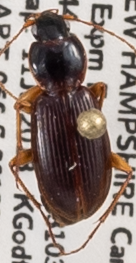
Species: Synuchus impunctatus
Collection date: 2018-07-11
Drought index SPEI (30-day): -0.288
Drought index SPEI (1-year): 0.048
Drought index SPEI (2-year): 0.39